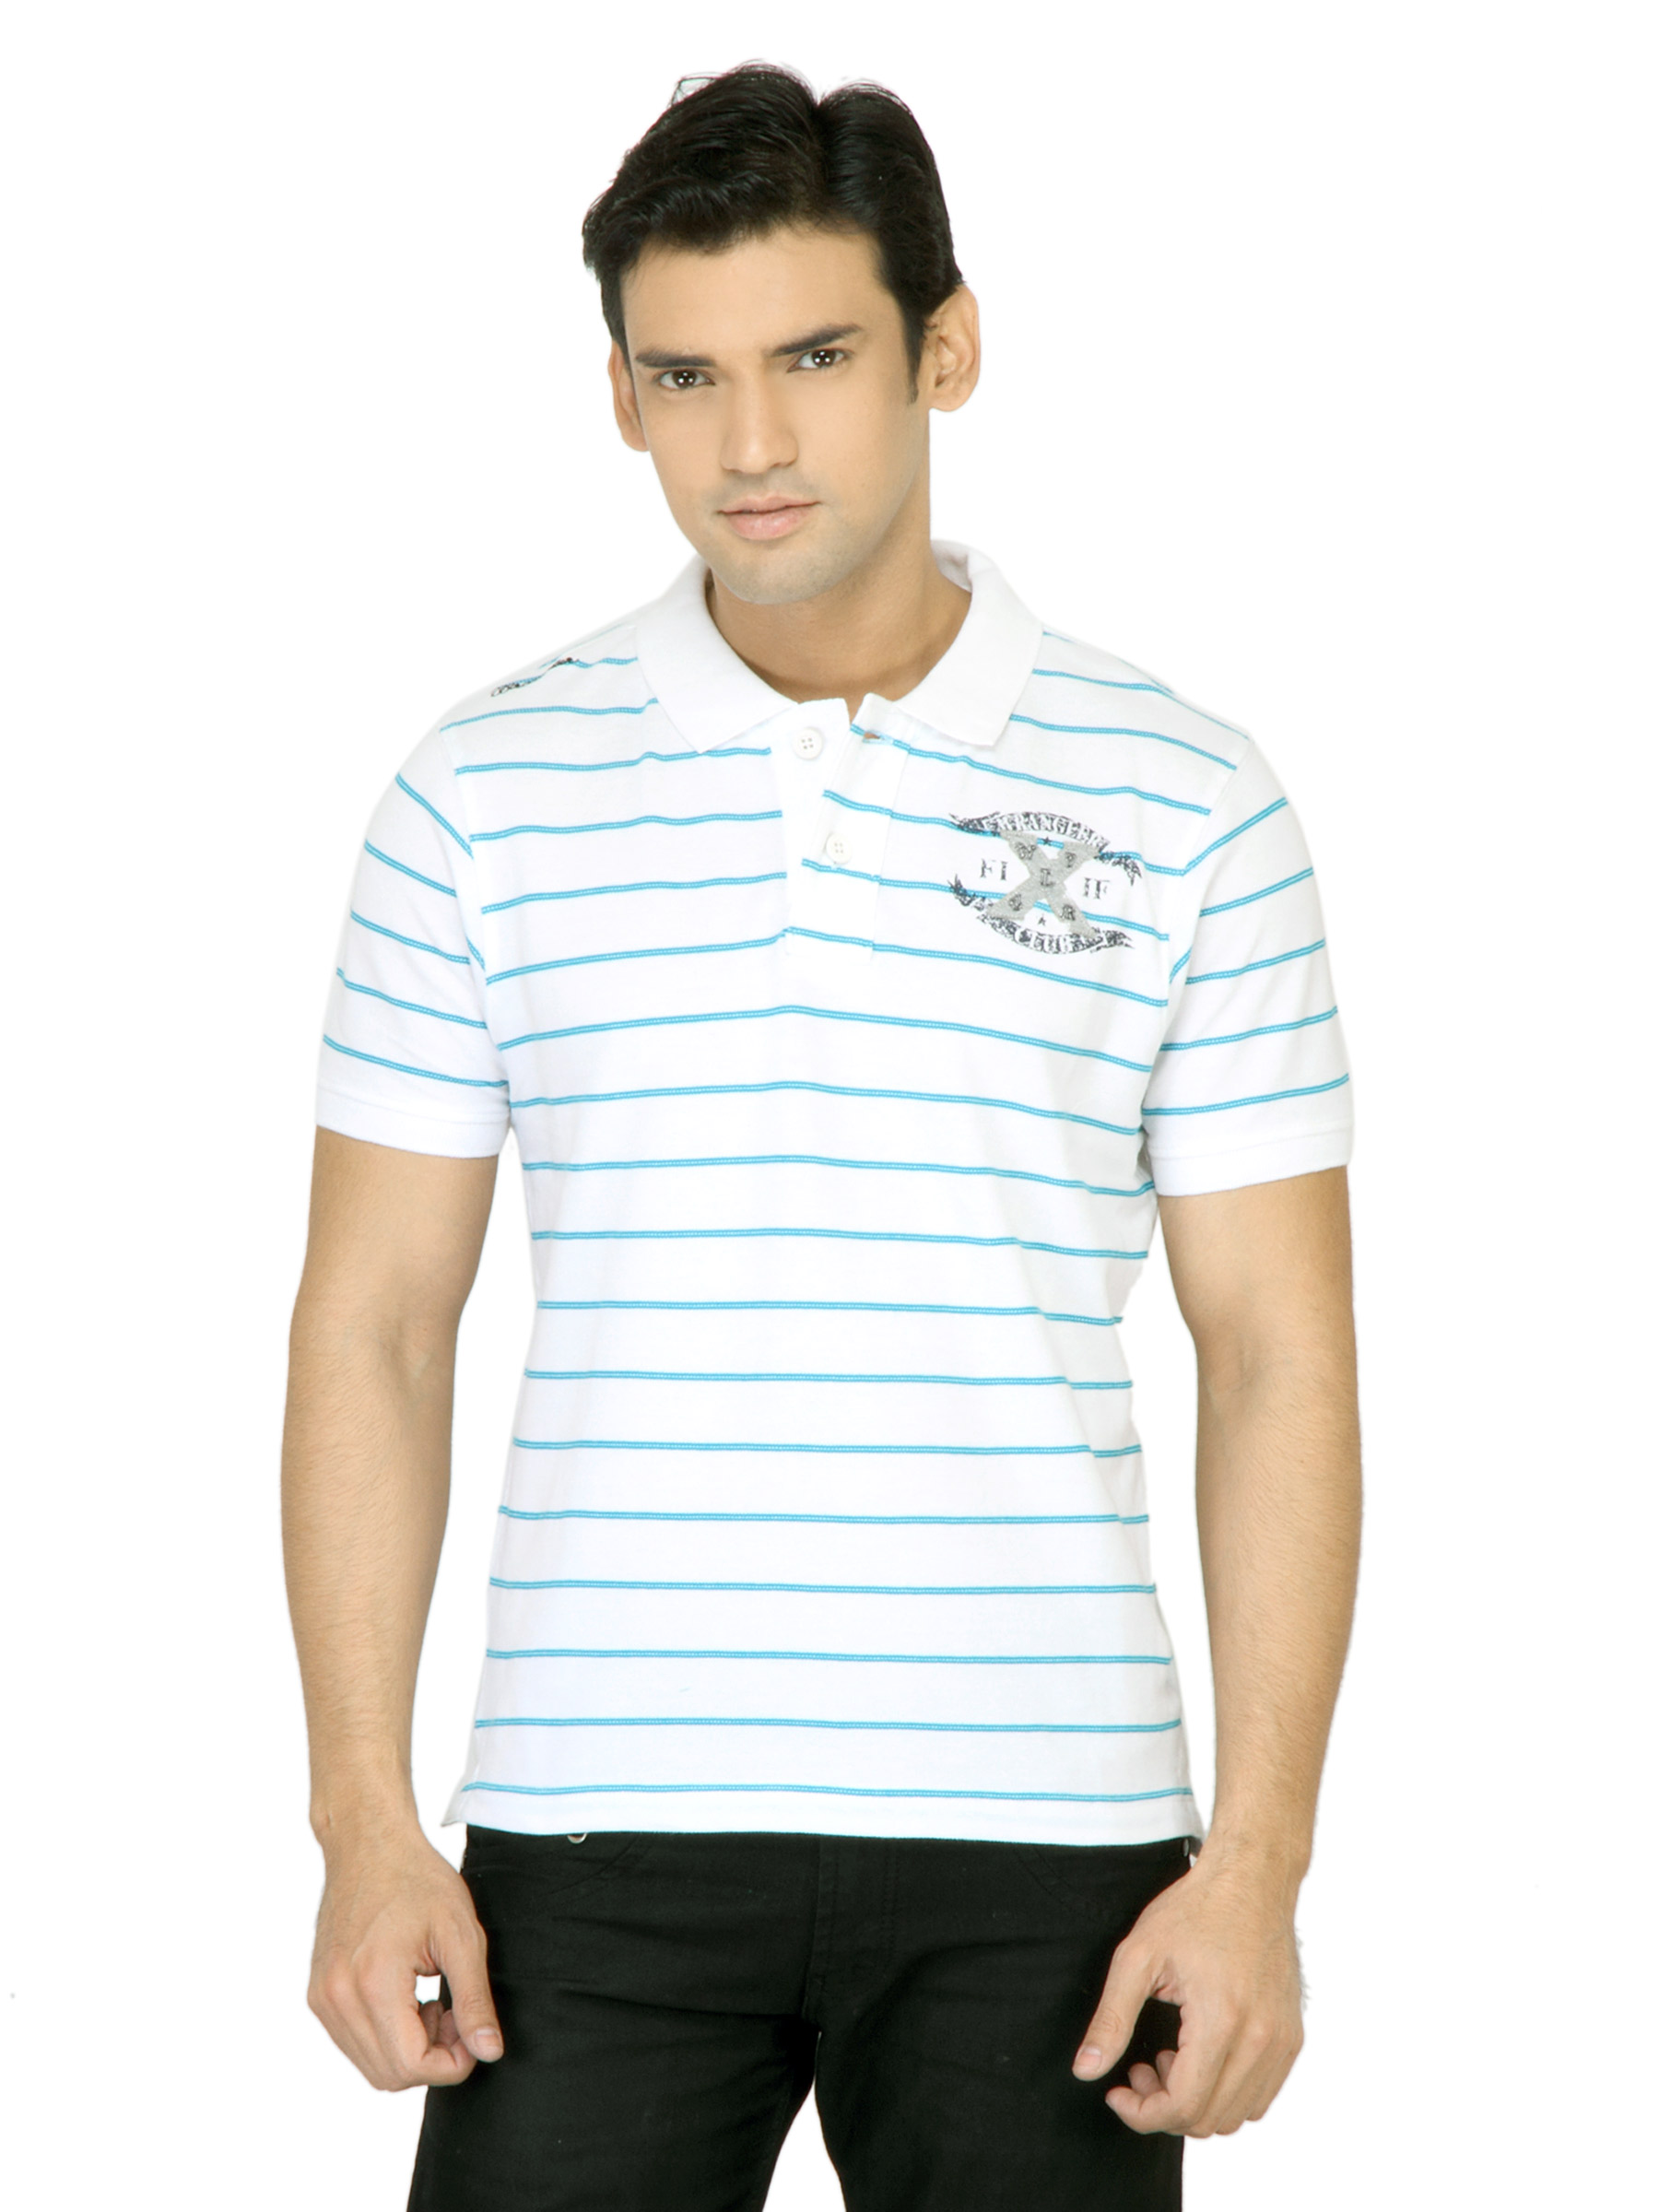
Wrangler Men Thin White T-shirt
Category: Apparel / Topwear / Tshirts
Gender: Men
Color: White
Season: Fall 2011
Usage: Casual